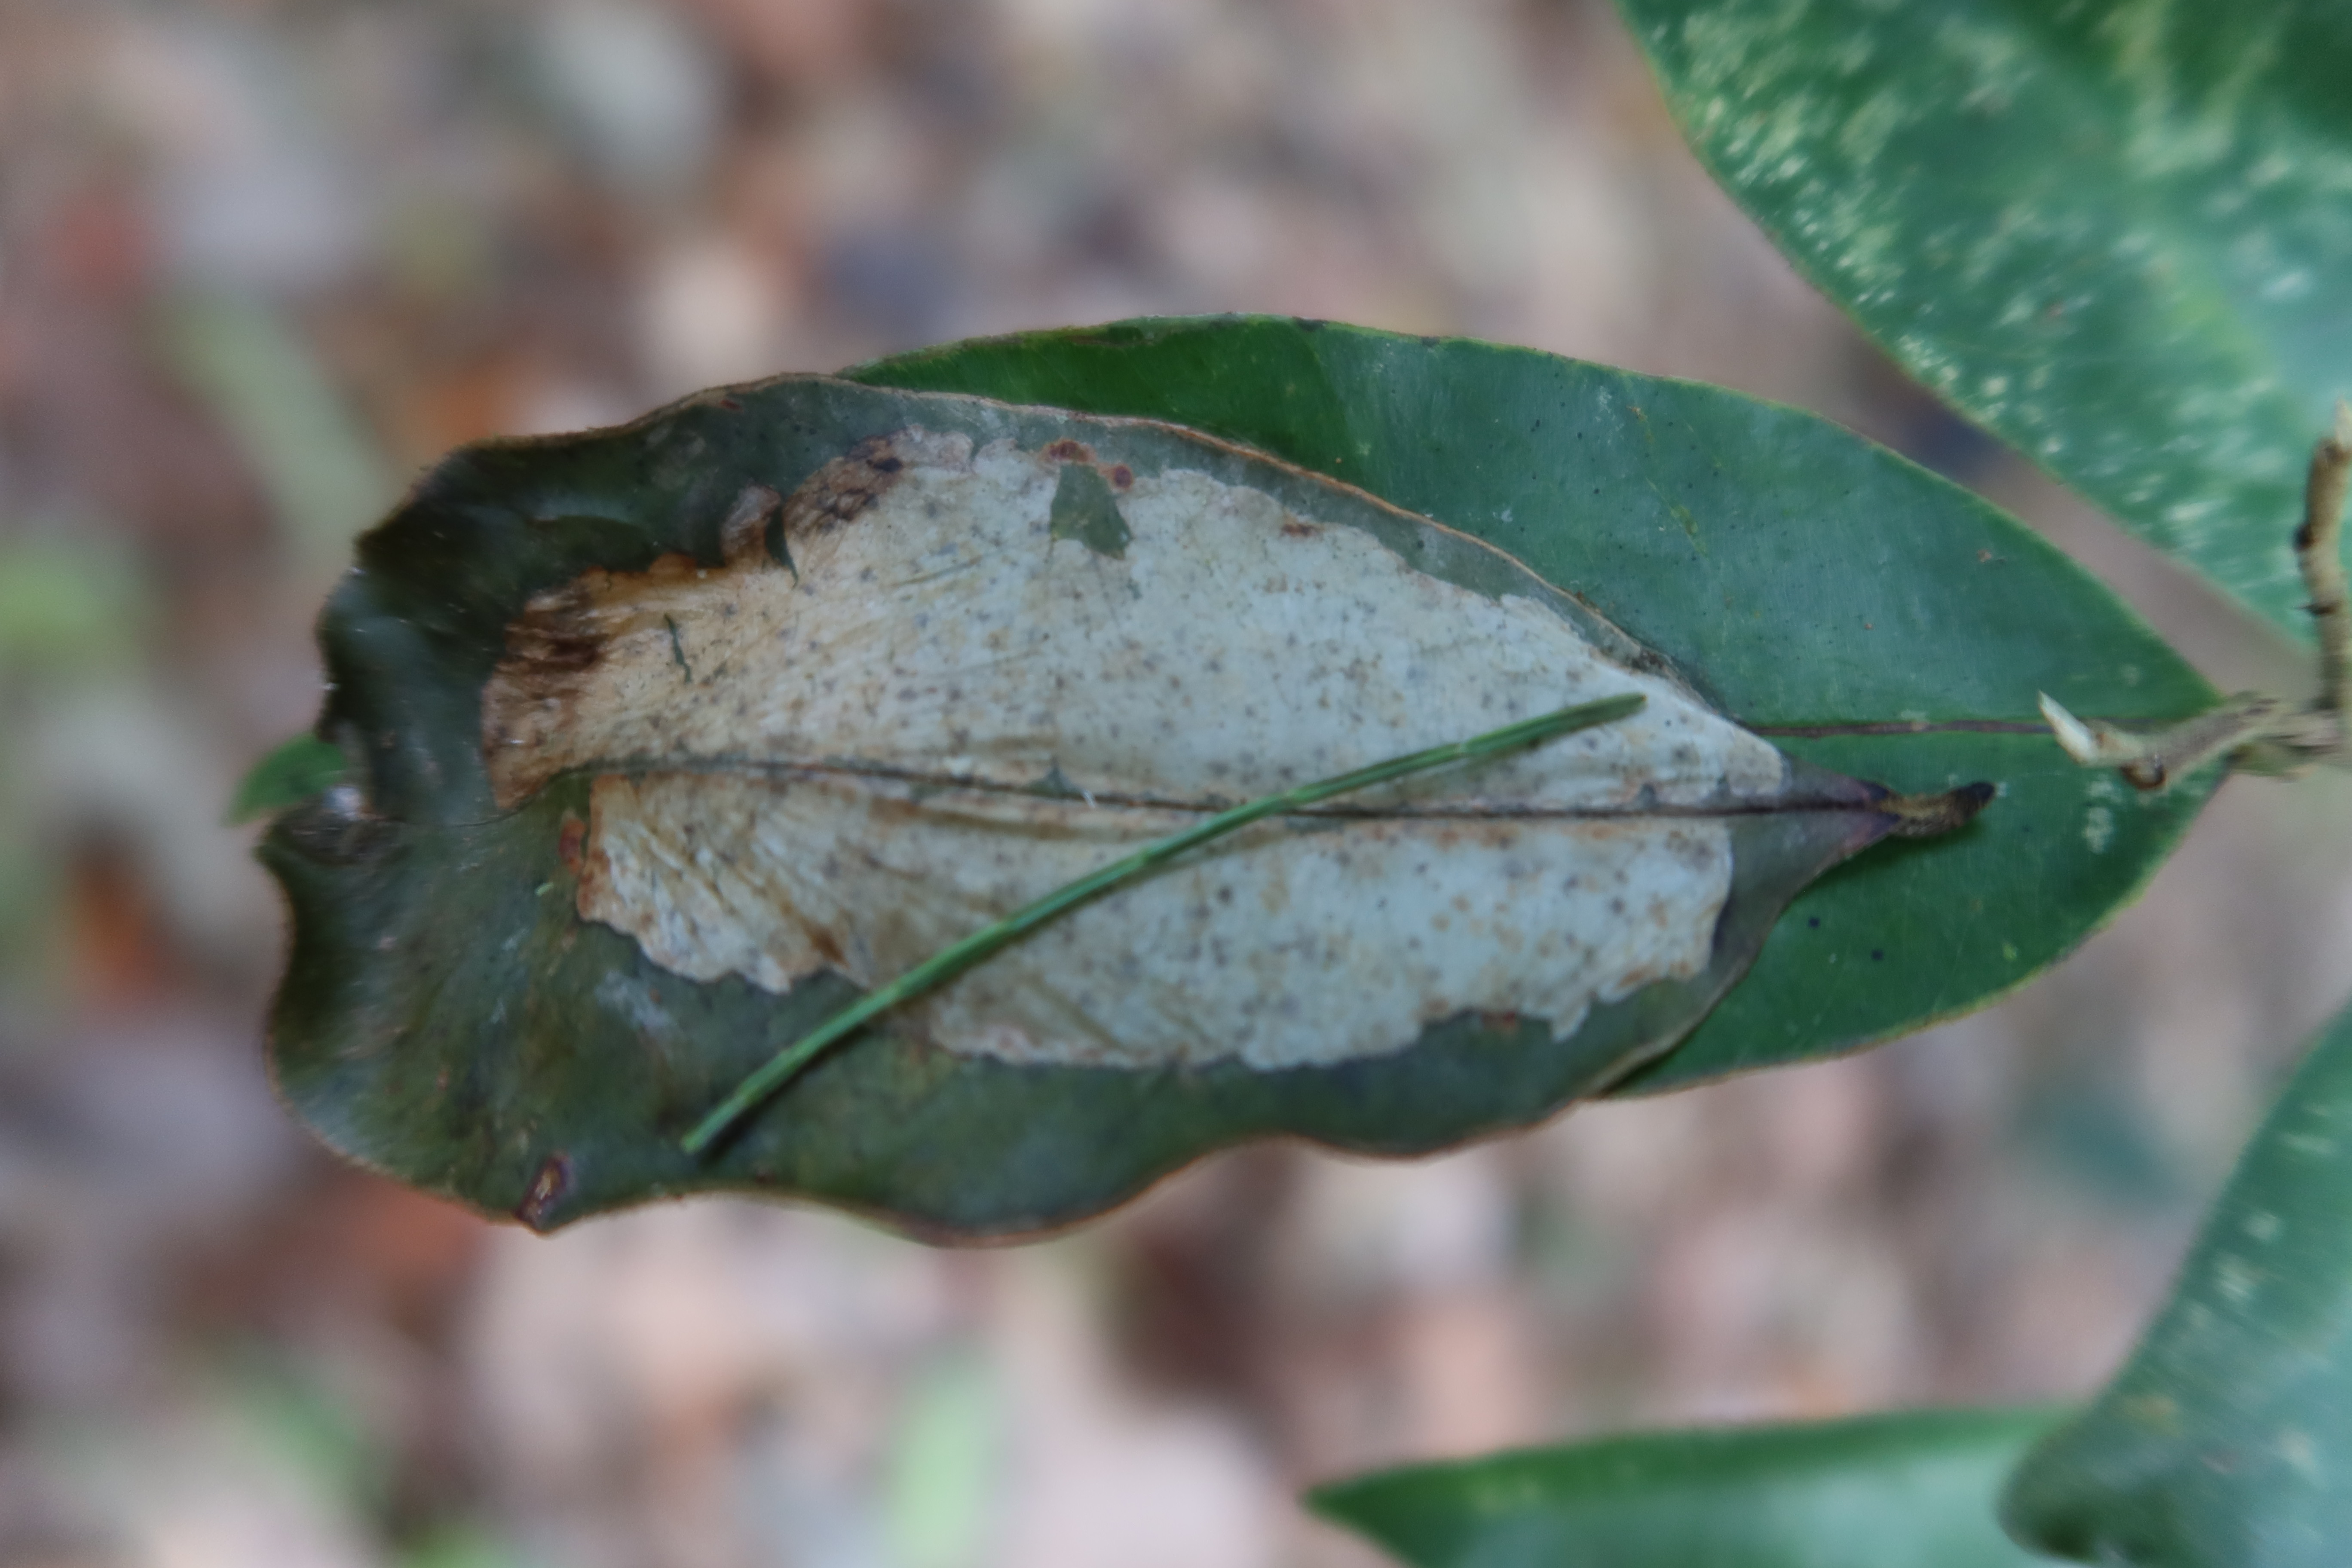
Label: Translucent lesion